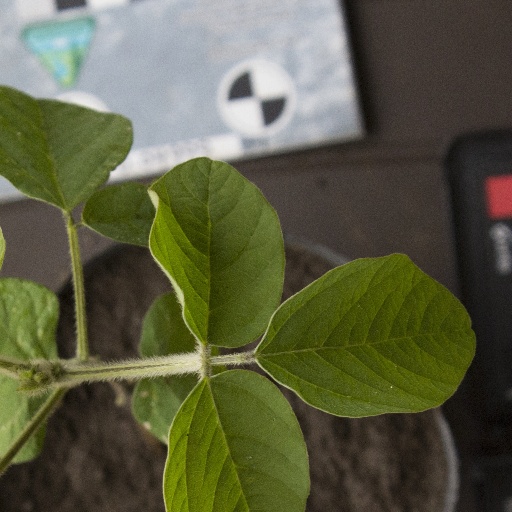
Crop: soybean